Time in New Zealand

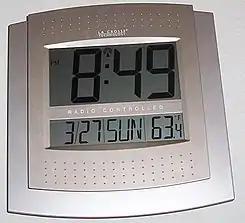
The use of atomic clocks, which can measure time extremely accurately, led to the adoption of UTC. This was incorporated into New Zealand law in 1974.

In the late 1940s the atomic clock was developed and several laboratories began atomic time scales. A new time scale known as Coordinated Universal Time (UTC) was adopted internationally in 1972. This was based on the readings of atomic clocks, updated periodically in accordance with time variations in the Earth's rotation by the addition or deletion of seconds (called leap seconds). The "Time Act 1974" defines New Zealand Standard Time as 12 hours in advance of UTC.